Bailingmiao

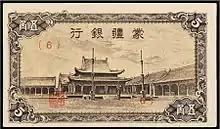
The basis of the town's name, Bailing Temple, depicted on a wartime Mengjiang banknote

Bailingmiao (also known as Pailingmiao, Bat Khaalga, or Bathahalak) is a small settlement of 705 people in Inner Mongolia, China. It is located in the Darhan Muminggan United Banner, about northeast of Baotou. From 1934 to 1936 it served as the seat of the Mongol Local Autonomy Political Affairs Committee. In November 1936 it was the site of a battle in the Suiyuan Campaign. The town has recently been studied as a location for possible wind farms.